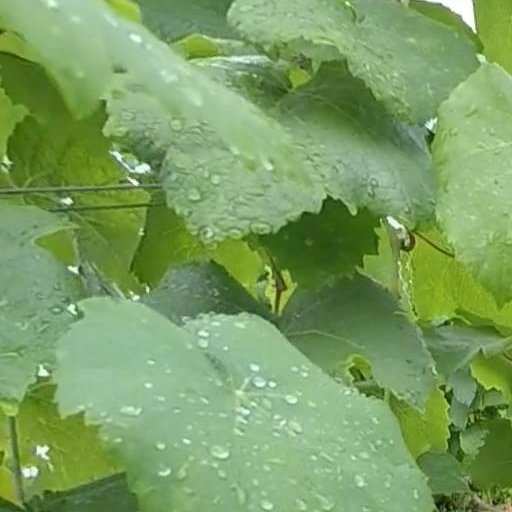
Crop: grape